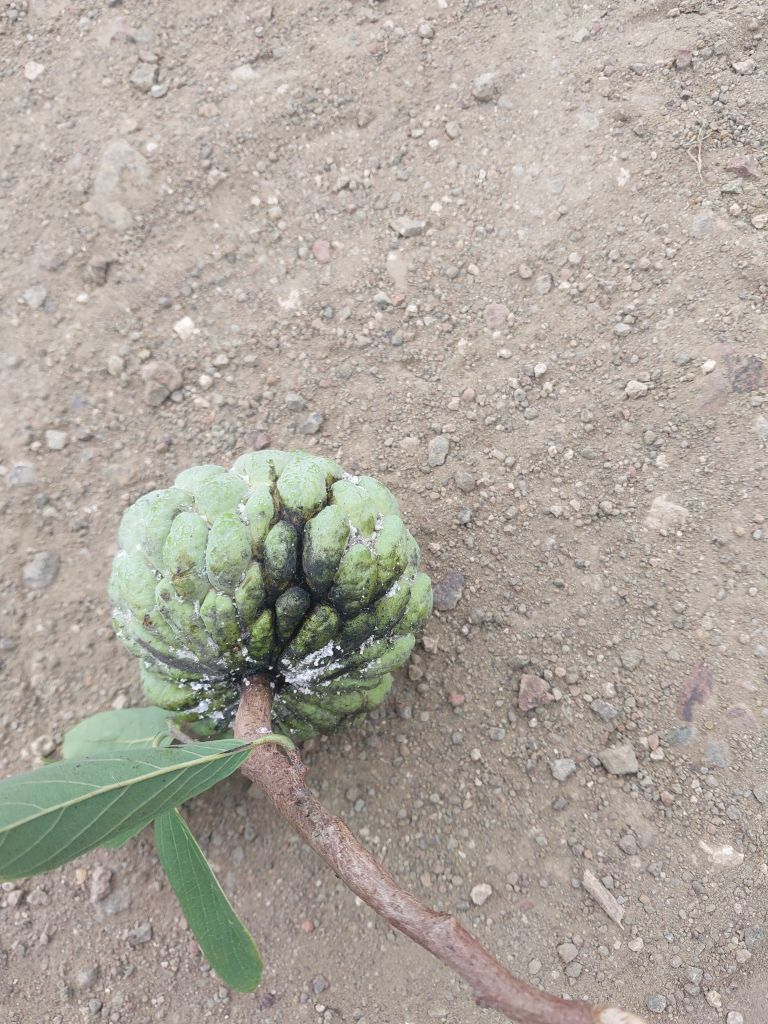
Disease label: Athracnose